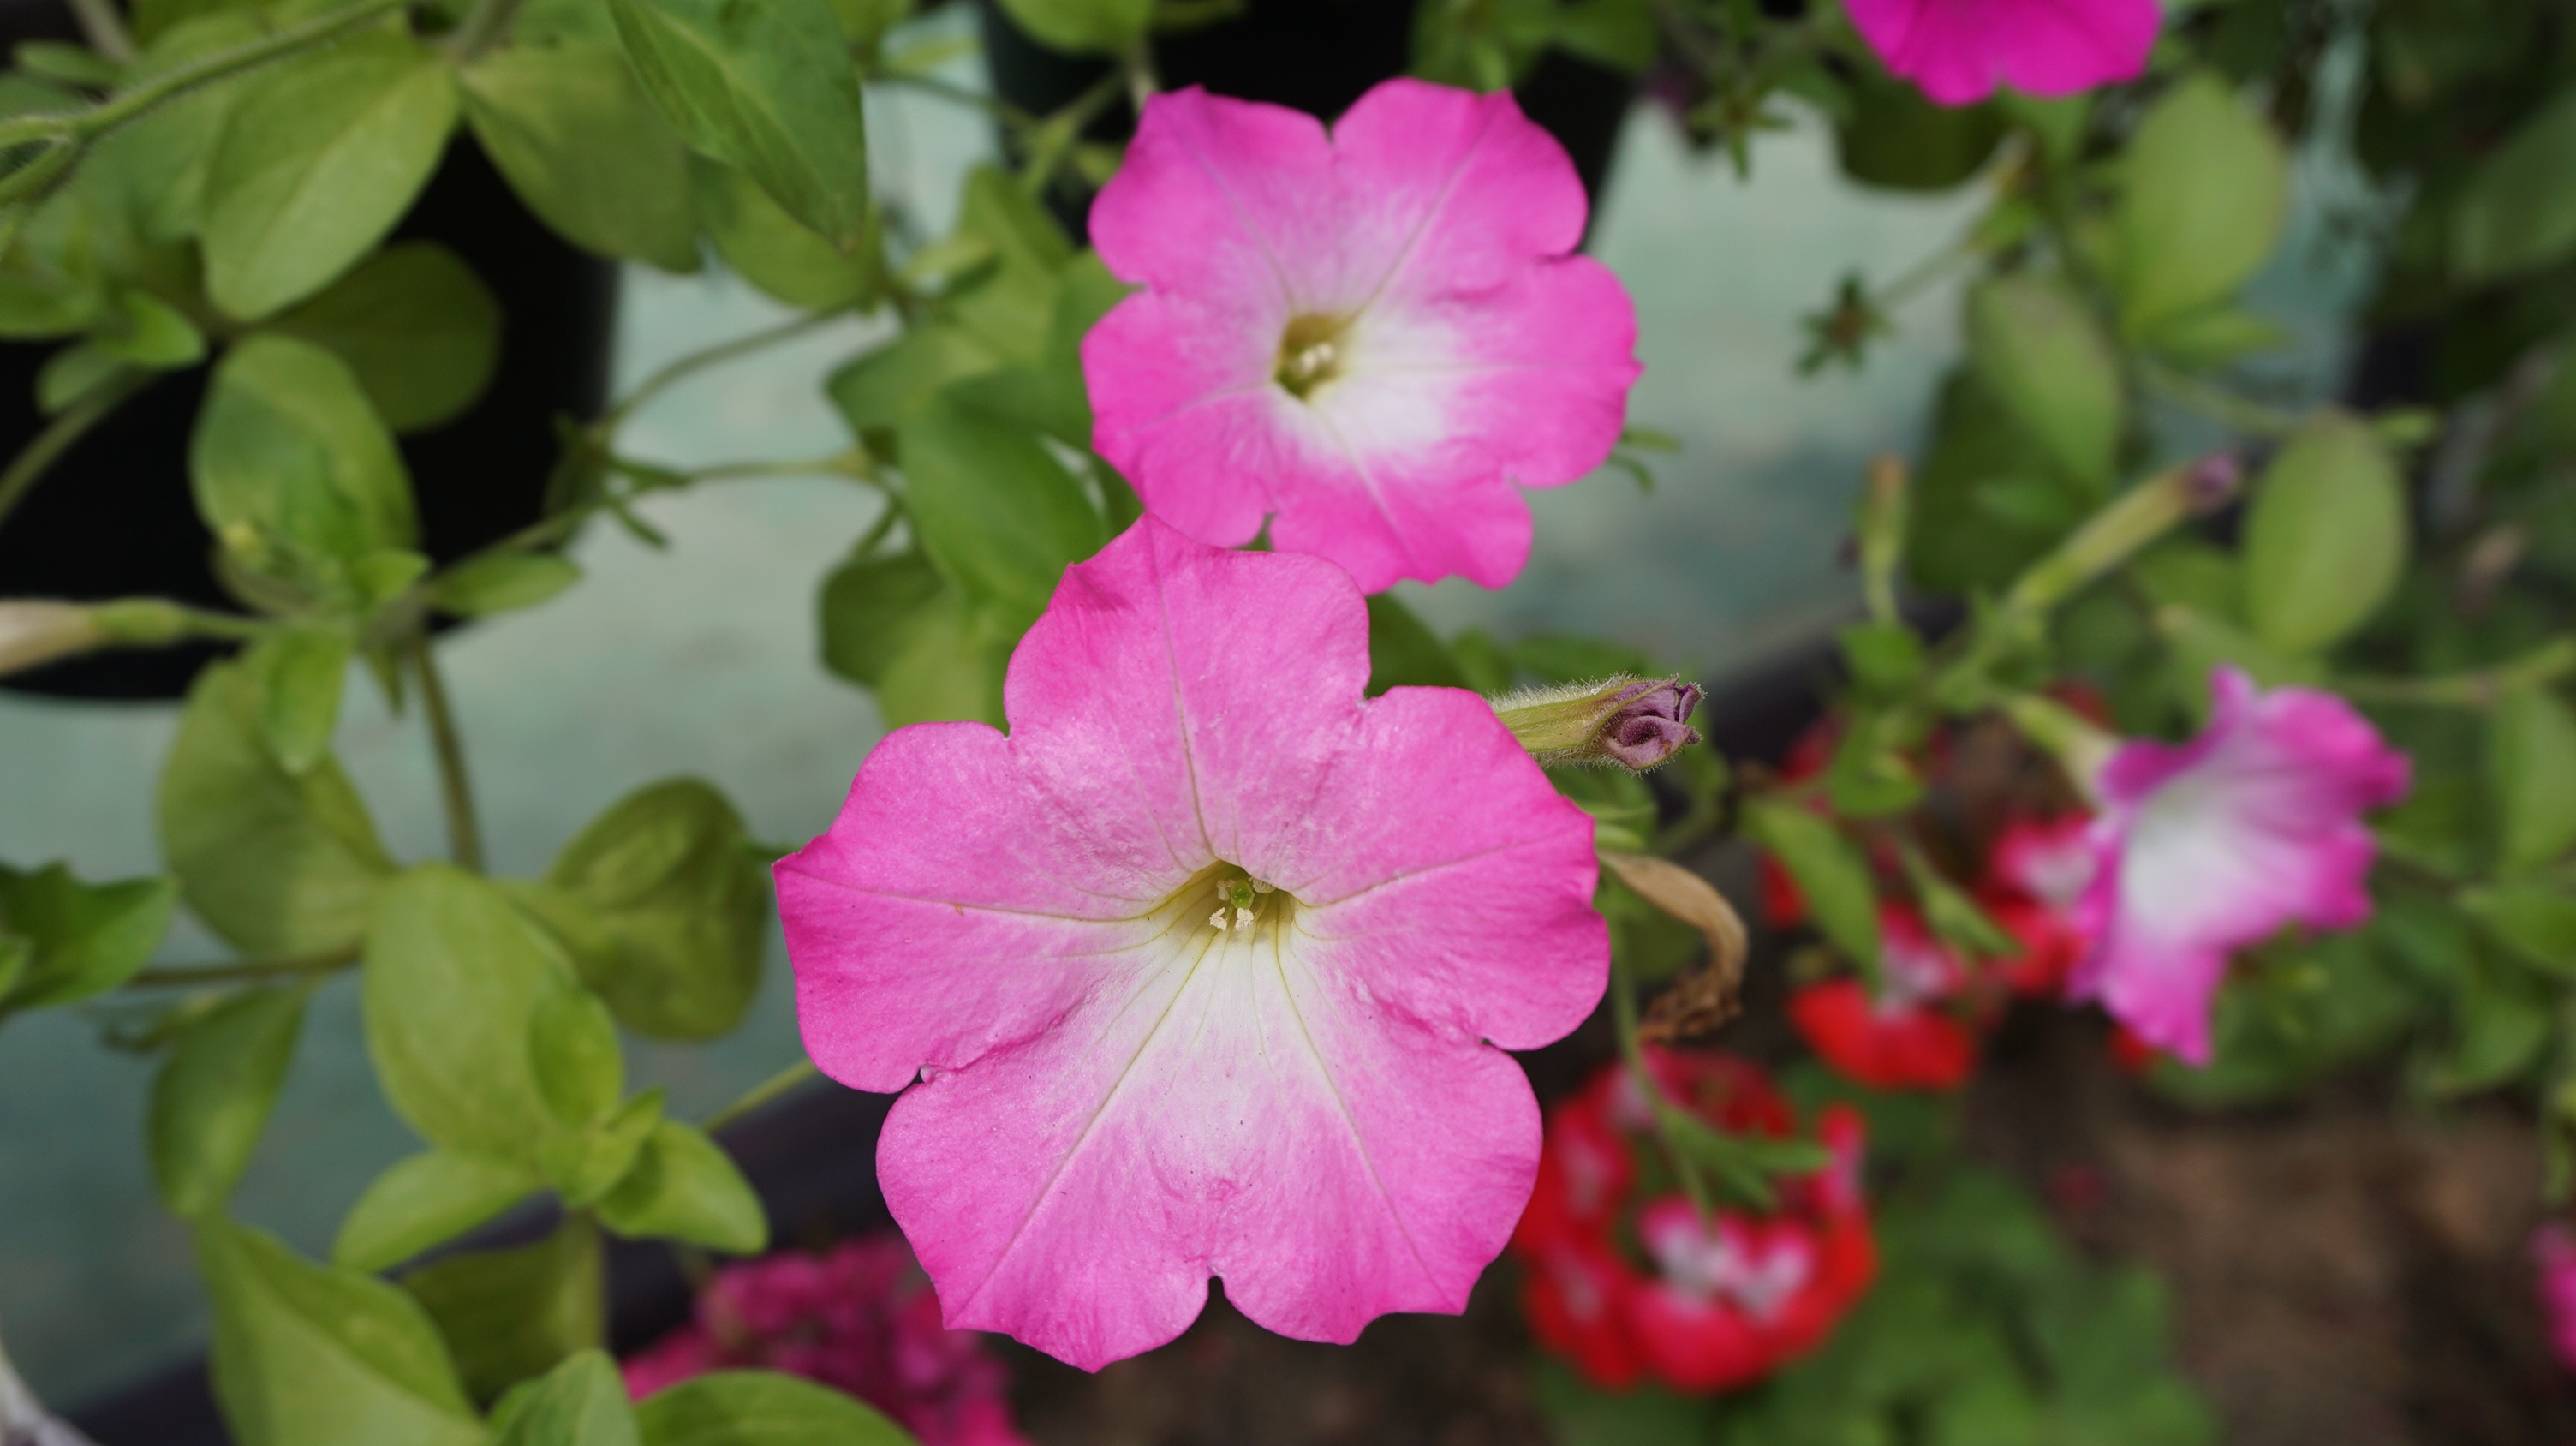
outdoor, blossom, open, plant, flower, petal, bloom, summer, botany, garden, pink, flora, wildflower, flowers, the, shrub, beautiful, macro photography, flowering plant, busy lizzie, annual plant, land plant, pilates ii tasmania